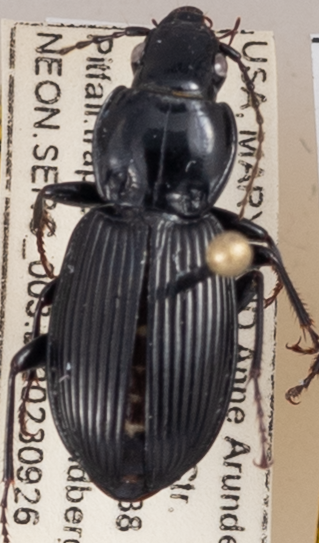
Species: Pterostichus stygicus
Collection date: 2023-09-26
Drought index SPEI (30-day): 0.426
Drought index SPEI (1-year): -0.172
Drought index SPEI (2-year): -0.156